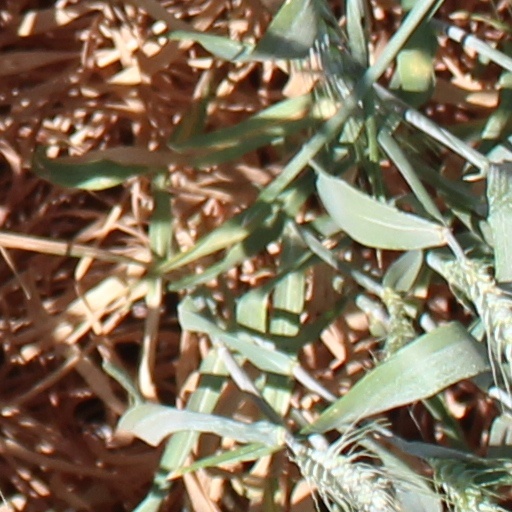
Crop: wheat